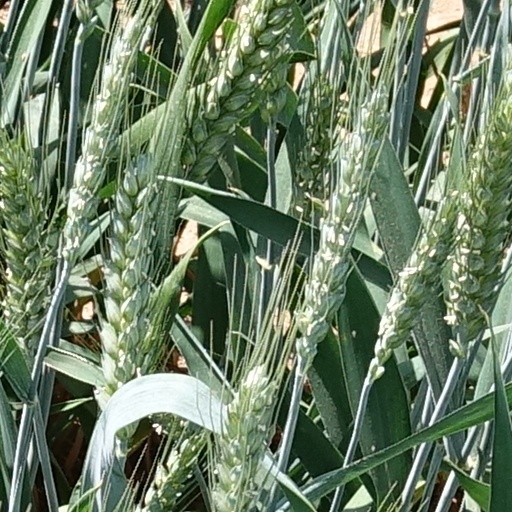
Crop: wheat